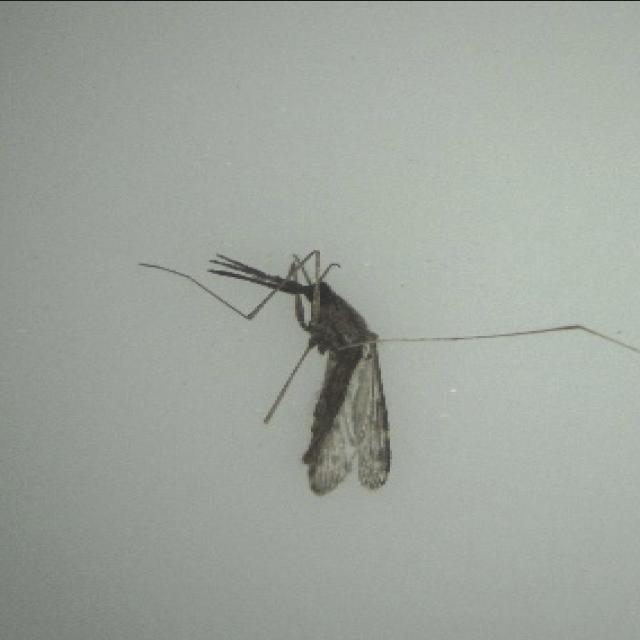
Species: anopheles_sinensis